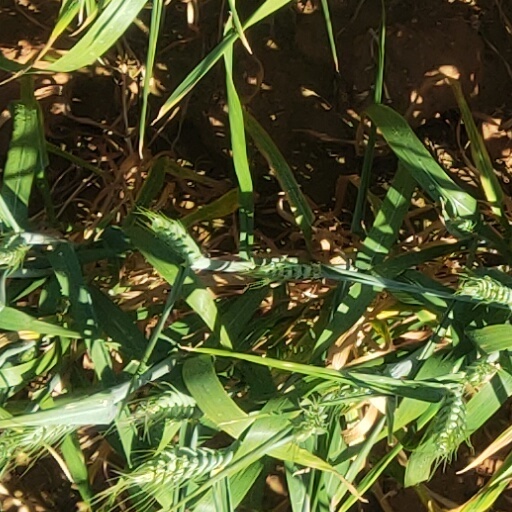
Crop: wheat